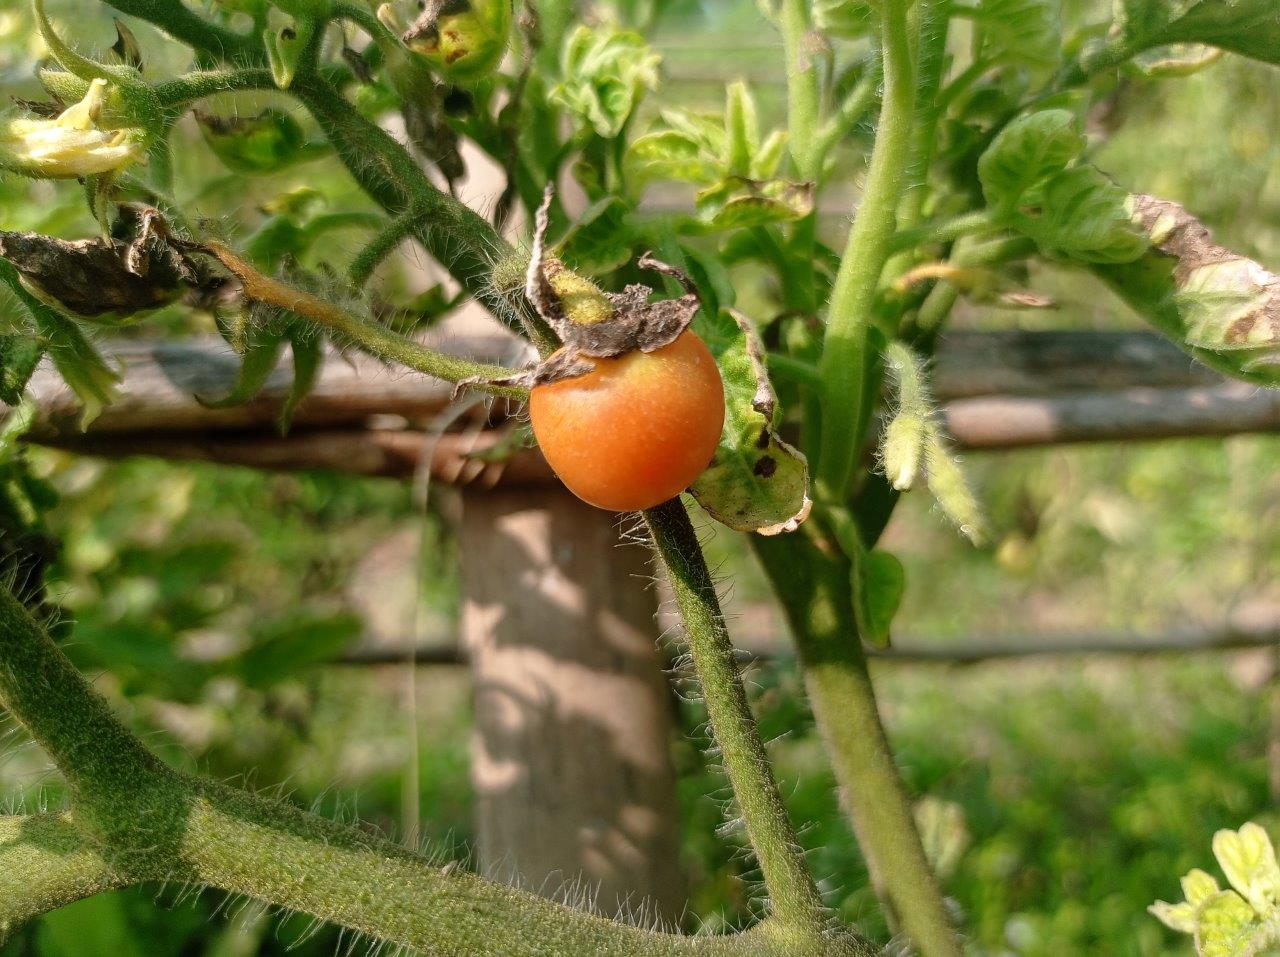
Maturity: Mature